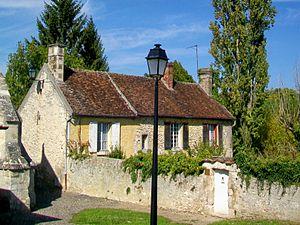
Le presbytère, derrière l'église.
L'église Saint-Denis-et-Saint-Jean-Baptiste est une église catholique paroissiale située à Saintines, dans le département français de l'Oise et la région Hauts-de-France. C'est une ancienne église de pèlerinage, où les fidèles venaient de loin pour vénérer une relique de saint Jean-Baptiste, ramenée de Croisade par un seigneur local, et pour se baigner dans la fontaine saint Jean-Baptiste en espérant la guérison de leurs maux, en particulier l'épilepsie. La double nef gothique flamboyante répond aux besoins d'accueil aux temps forts du pèlerinage, soit les huit jours à partir de la veille de la fête de la Saint-Jean, le 24 juin de chaque année. Les deux nefs sont séparées par de grandes arcades ouvertes dans le mur nord de l'ancienne nef romane, dédiée à saint Denis. De la période romane, et plus précisément des années 1120, date aussi le clocher trapu. Sa base est en même temps la première travée du chœur Saint-Denis, et possède l'une des voûtes d'ogives les plus anciennes du département. Les chapiteaux romans ont malheureusement tous été mutilés à l'intérieur de l'église, mais il en restent à côté des baies du clocher.